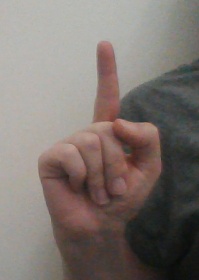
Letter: bb